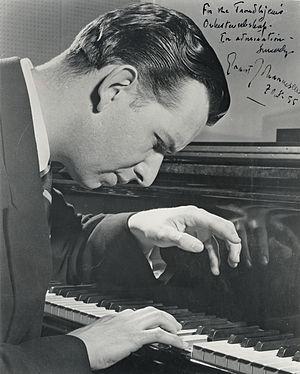
Grant Johannesen est un pianiste et pédagogue américain